Crooked Kingdom

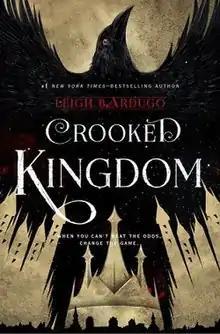
First edition cover

Crooked Kingdom is a fantasy novel written by Israeli–American author Leigh Bardugo, published by Henry Holt and Co. in 2016. Set in a world loosely inspired by 19th-century Europe, it takes place days after the events of the duology's first book, "Six of Crows". The plot is told from the third-person viewpoints of eight characters.